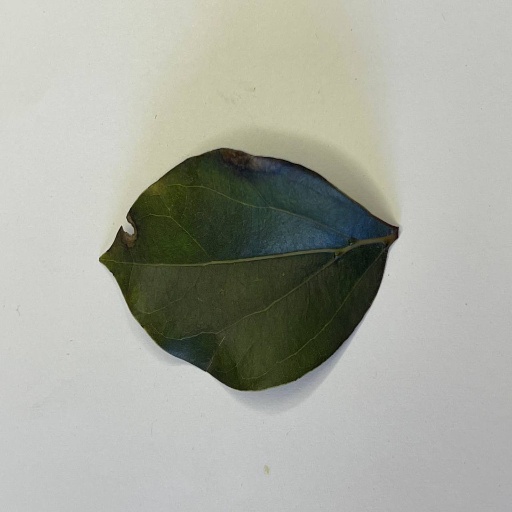
Species: Camphor
Leaf condition: Bacterial Spot